Ted Kennedy 1980 presidential campaign

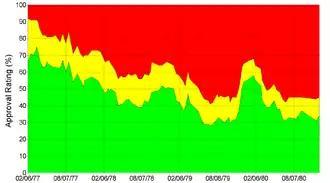
Kennedy entered the presidential race when Carter's approval rating had fallen to the low thirties due to rising inflation and economic recession, but the Iran hostage crisis created a rally 'round the flag effect that allowed Carter's approval rating to rise above fifty percent.

Kennedy conducted his first political rallies in New England and the southern United States. While he was campaigning in the southern United States a poll of 157 Democratic National Committee members was conducted by the American Broadcasting Company that showed Carter with 99, Kennedy with 44, Brown with 2, and 12 undecided.